Dietmar Dath

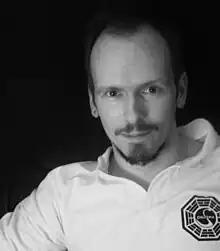
Dath in 2010

Dietmar Dath (born 3 April 1970) is a German author, journalist and translator.